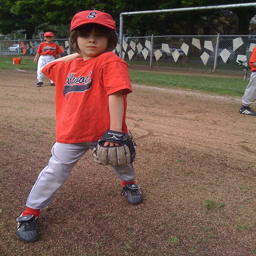
A young child dressed in a baseball uniform standing on the field.
A young boy wearing a catchers mitt on top of a baseball field.
A small child in a baseball uniform prepares to throw the ball.
A small boy with a catcher's mitt is on the field.
A little kid with a uniform, glove and hat on during a baseball game.